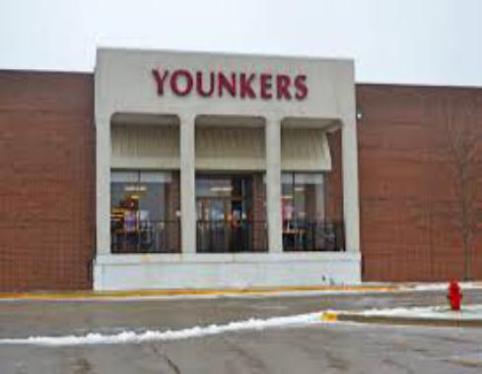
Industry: Others